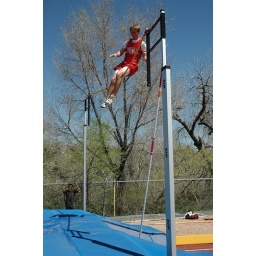
Little brother Luke, sitting on the bar at the Liberty Bell Invitational in Littleton.